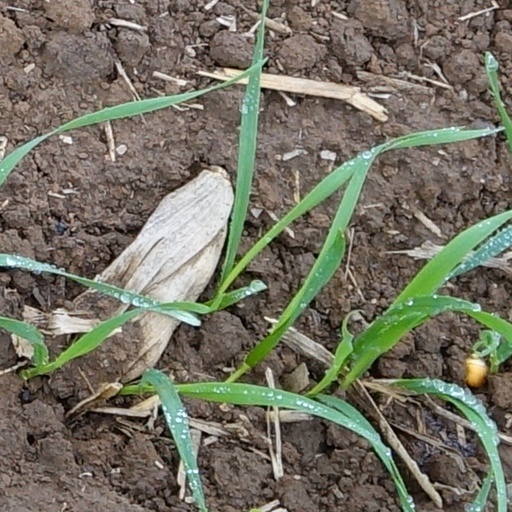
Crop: wheat